Guildford (UK Parliament constituency)

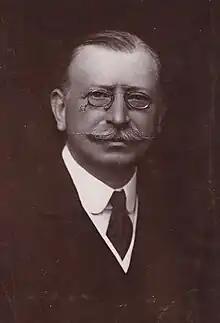
Horne

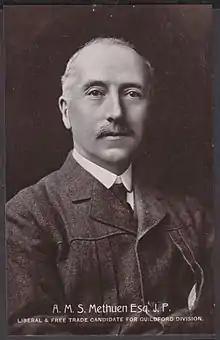
Methuen

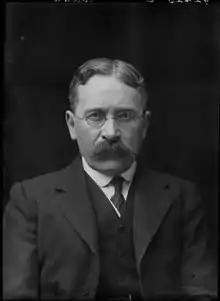
Cowan

Constituency boundaries were redrawn in time for the 1885 general election. From 1868 to 1885 the west part of Surrey had been represented by two constituencies, one known as Guildford (which consisted of the town centre of Guildford and little else) and one constituency known as Surrey Western, which comprised the rest of that part of the county of Surrey. The Guildford constituency was both geographically and in size of electorate significantly smaller than the Surrey Western constituency. The 1885 to 1918 constituency boundaries saw the area of west Surrey divided into two constituencies more equal in size of population and land area. The north part of west Surrey was given the constituency name Chertsey, the south part Guildford.